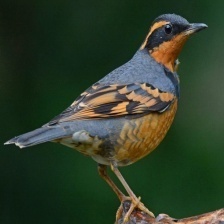
Species: VARIED THRUSH
Scientific name: IXOREUS NAEVIUS